Cas and Dylan

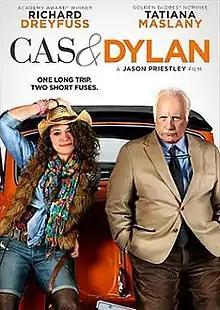
Theatrical release poster

Cas and Dylan is a 2013 Canadian comedy-drama film directed by Jason Priestley from a screenplay by Jessie Gabe. It stars Richard Dreyfuss, Tatiana Maslany, Jayne Eastwood, Aaron Poole, Corinne Conley, and Eric Peterson. The film had its world premiere at the Atlantic Film Festival on September 16, 2013. It was released on April 4, 2014, by Pacific Northwest Pictures.